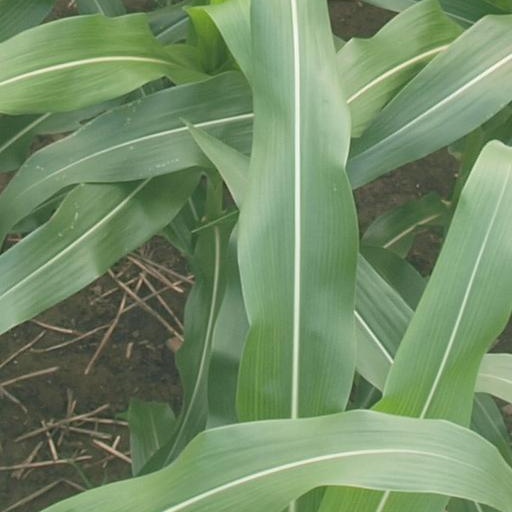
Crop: maize; corn